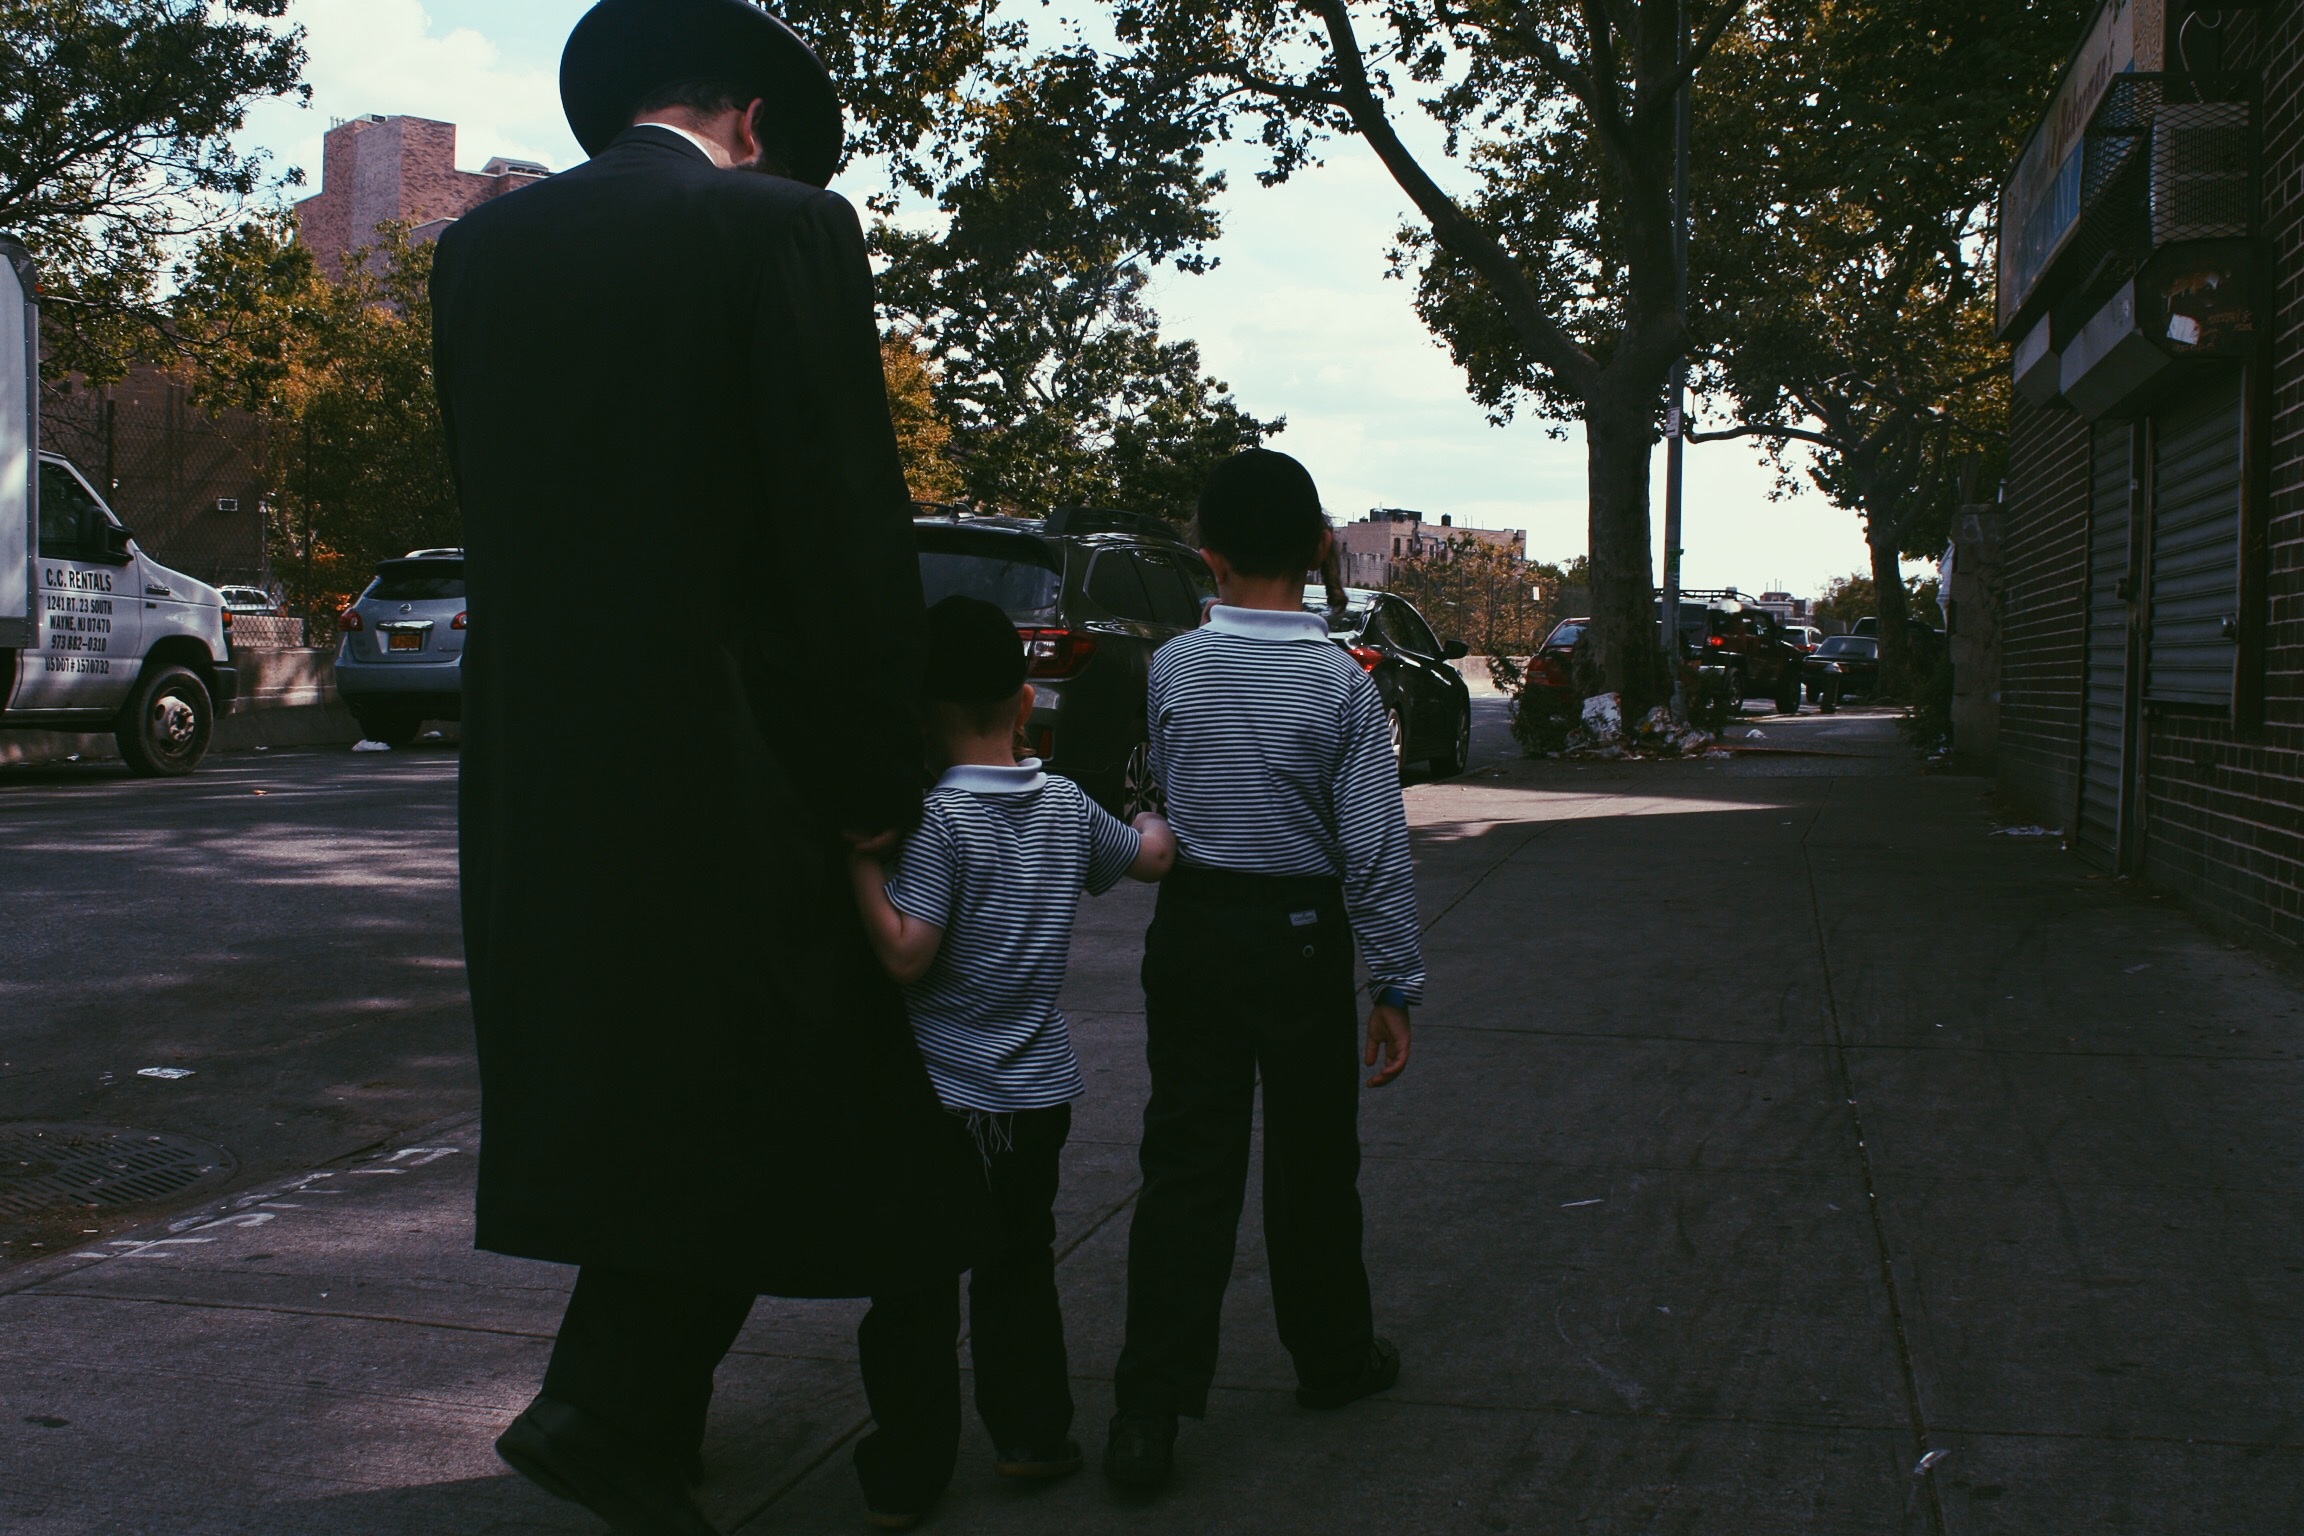
pedestrian, people, road, street, infrastructure, photograph, image